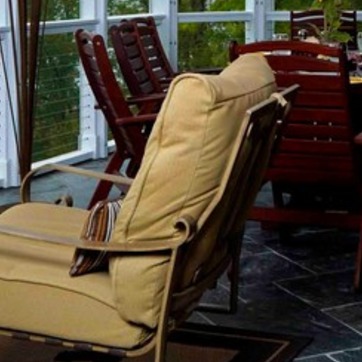
Material: fabric